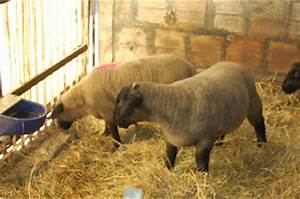
Label: pecora